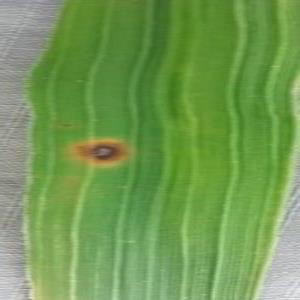
Disease: Brownspot